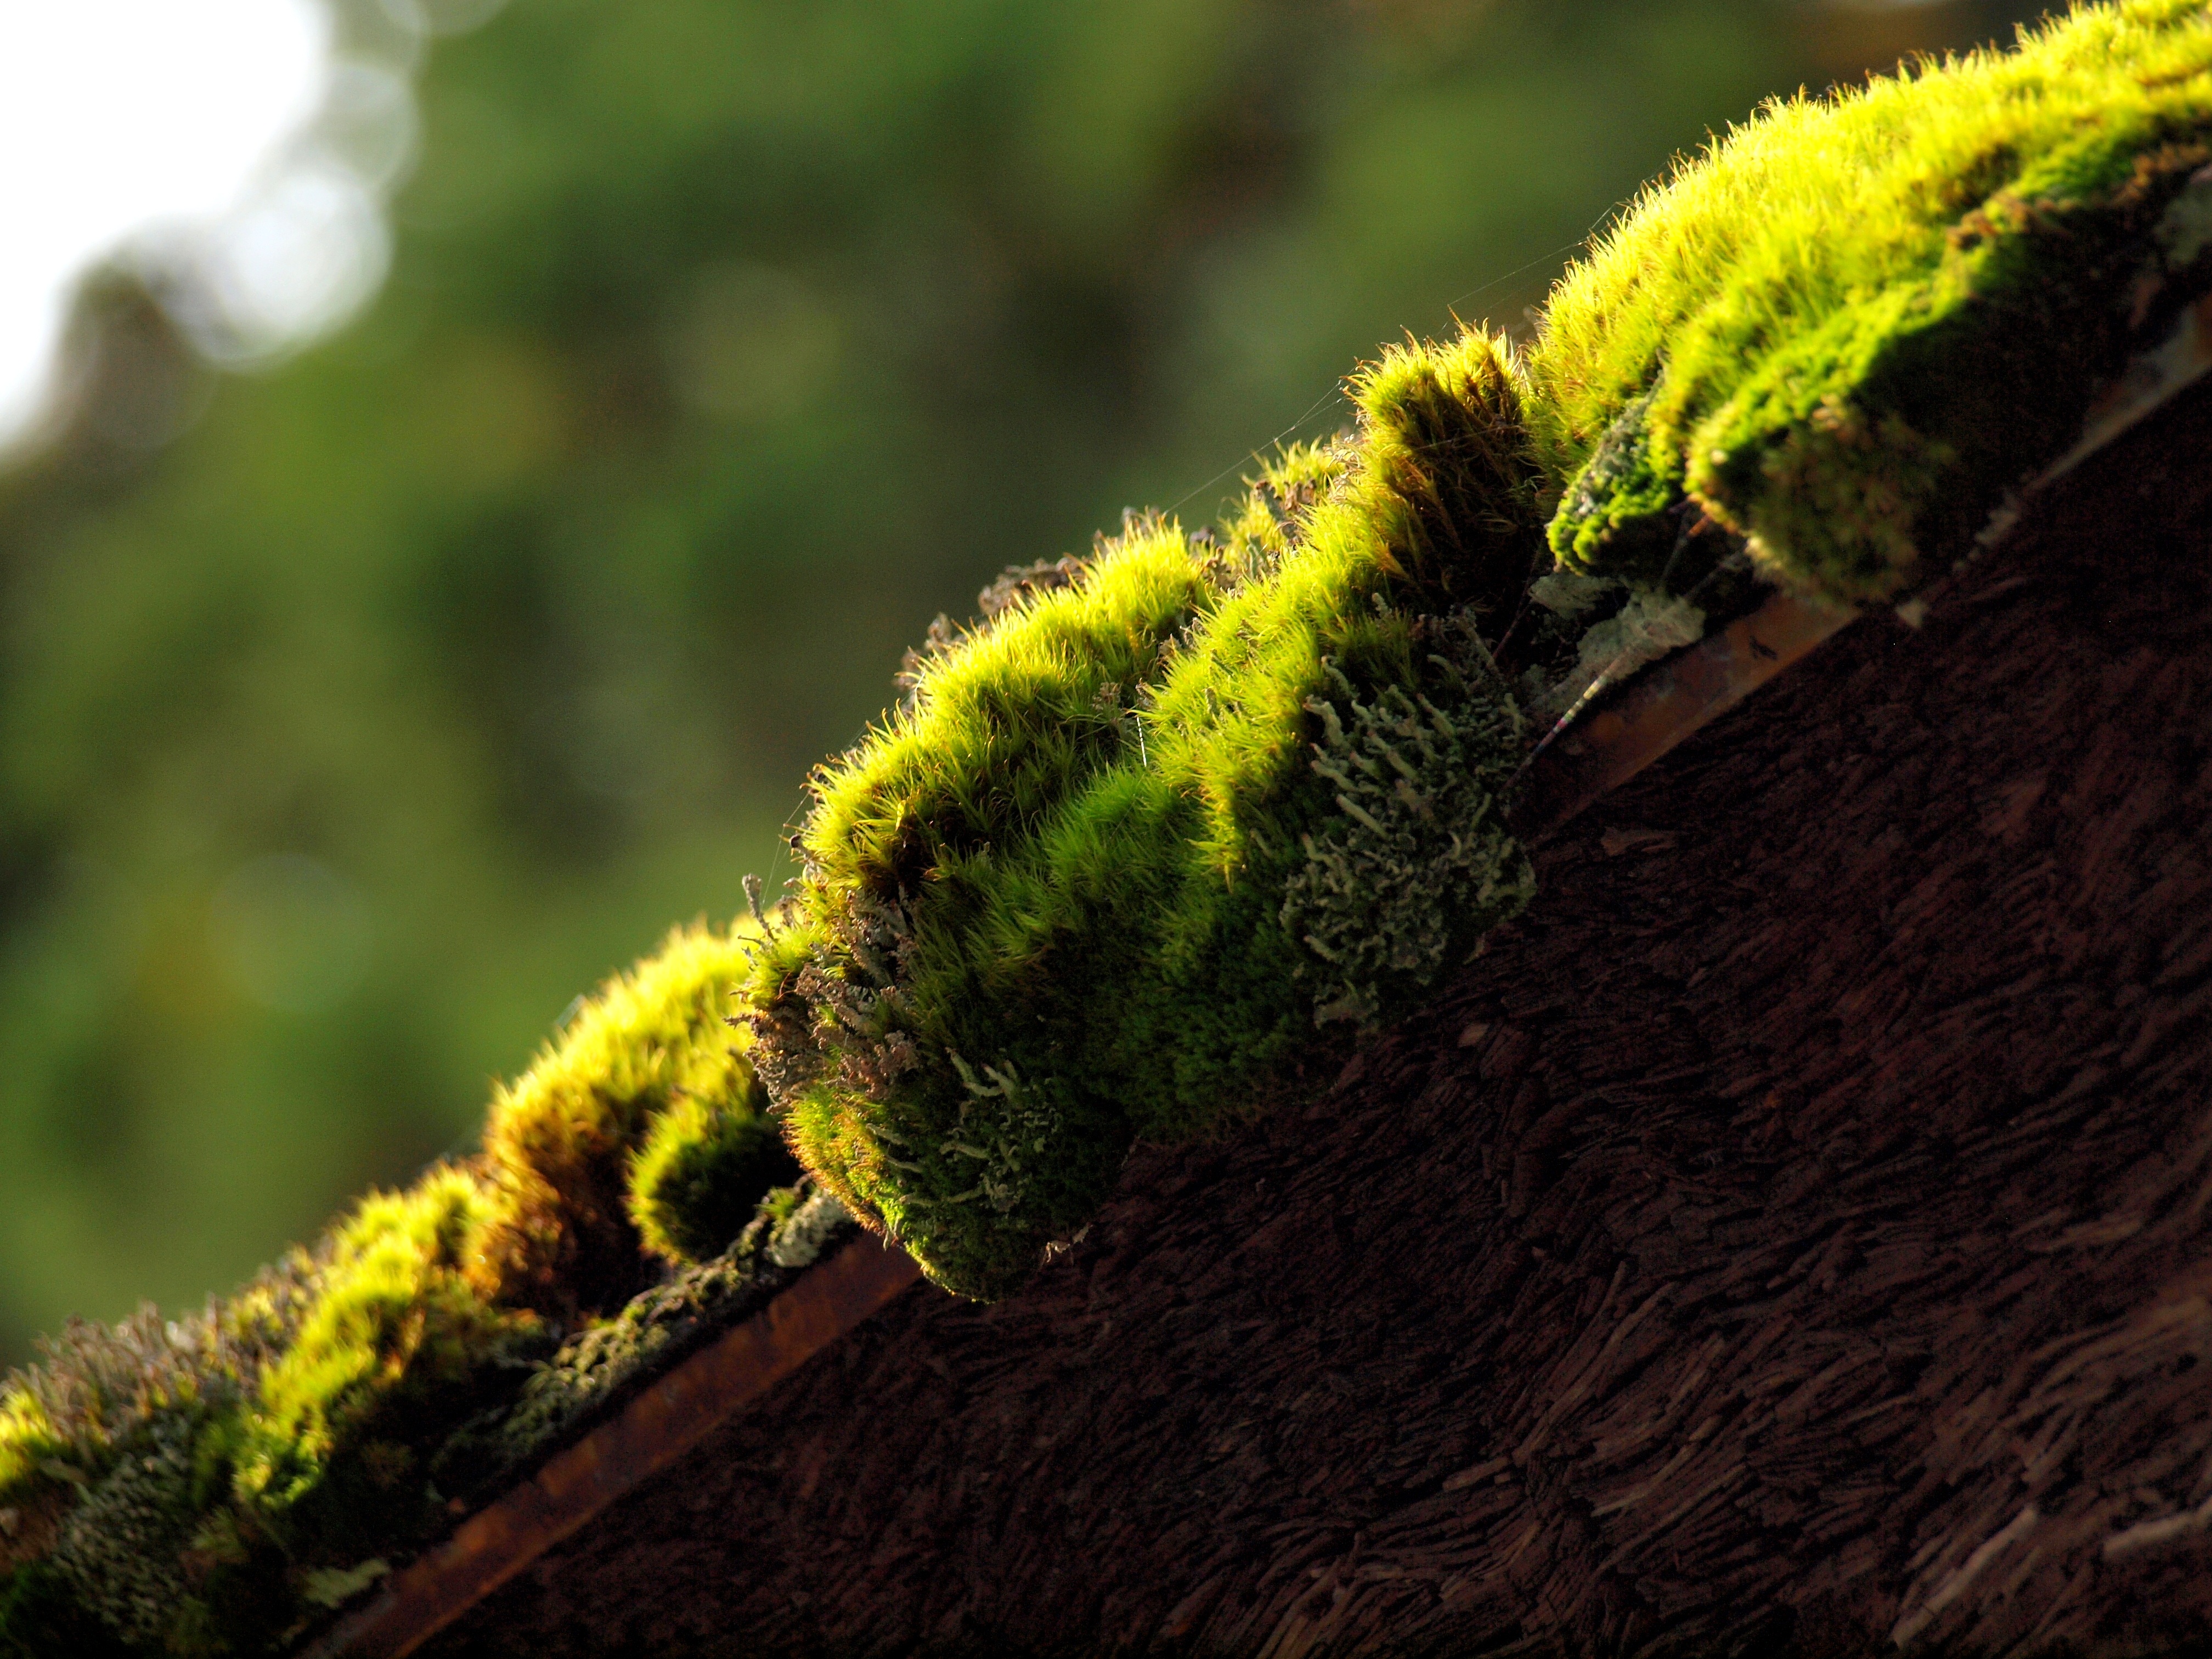
tree, nature, grass, branch, plant, leaf, flower, moss, green, natural, soil, botany, flora, fauna, shrub, macro photography, plant stem, woody plant, land plant, non vascular land plant